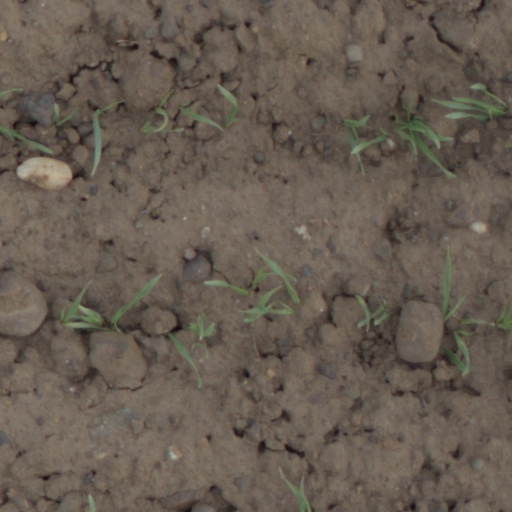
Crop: wheat